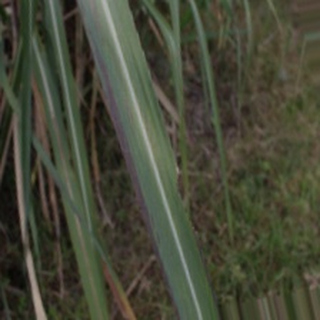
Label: sugarcane_bacterial_blight